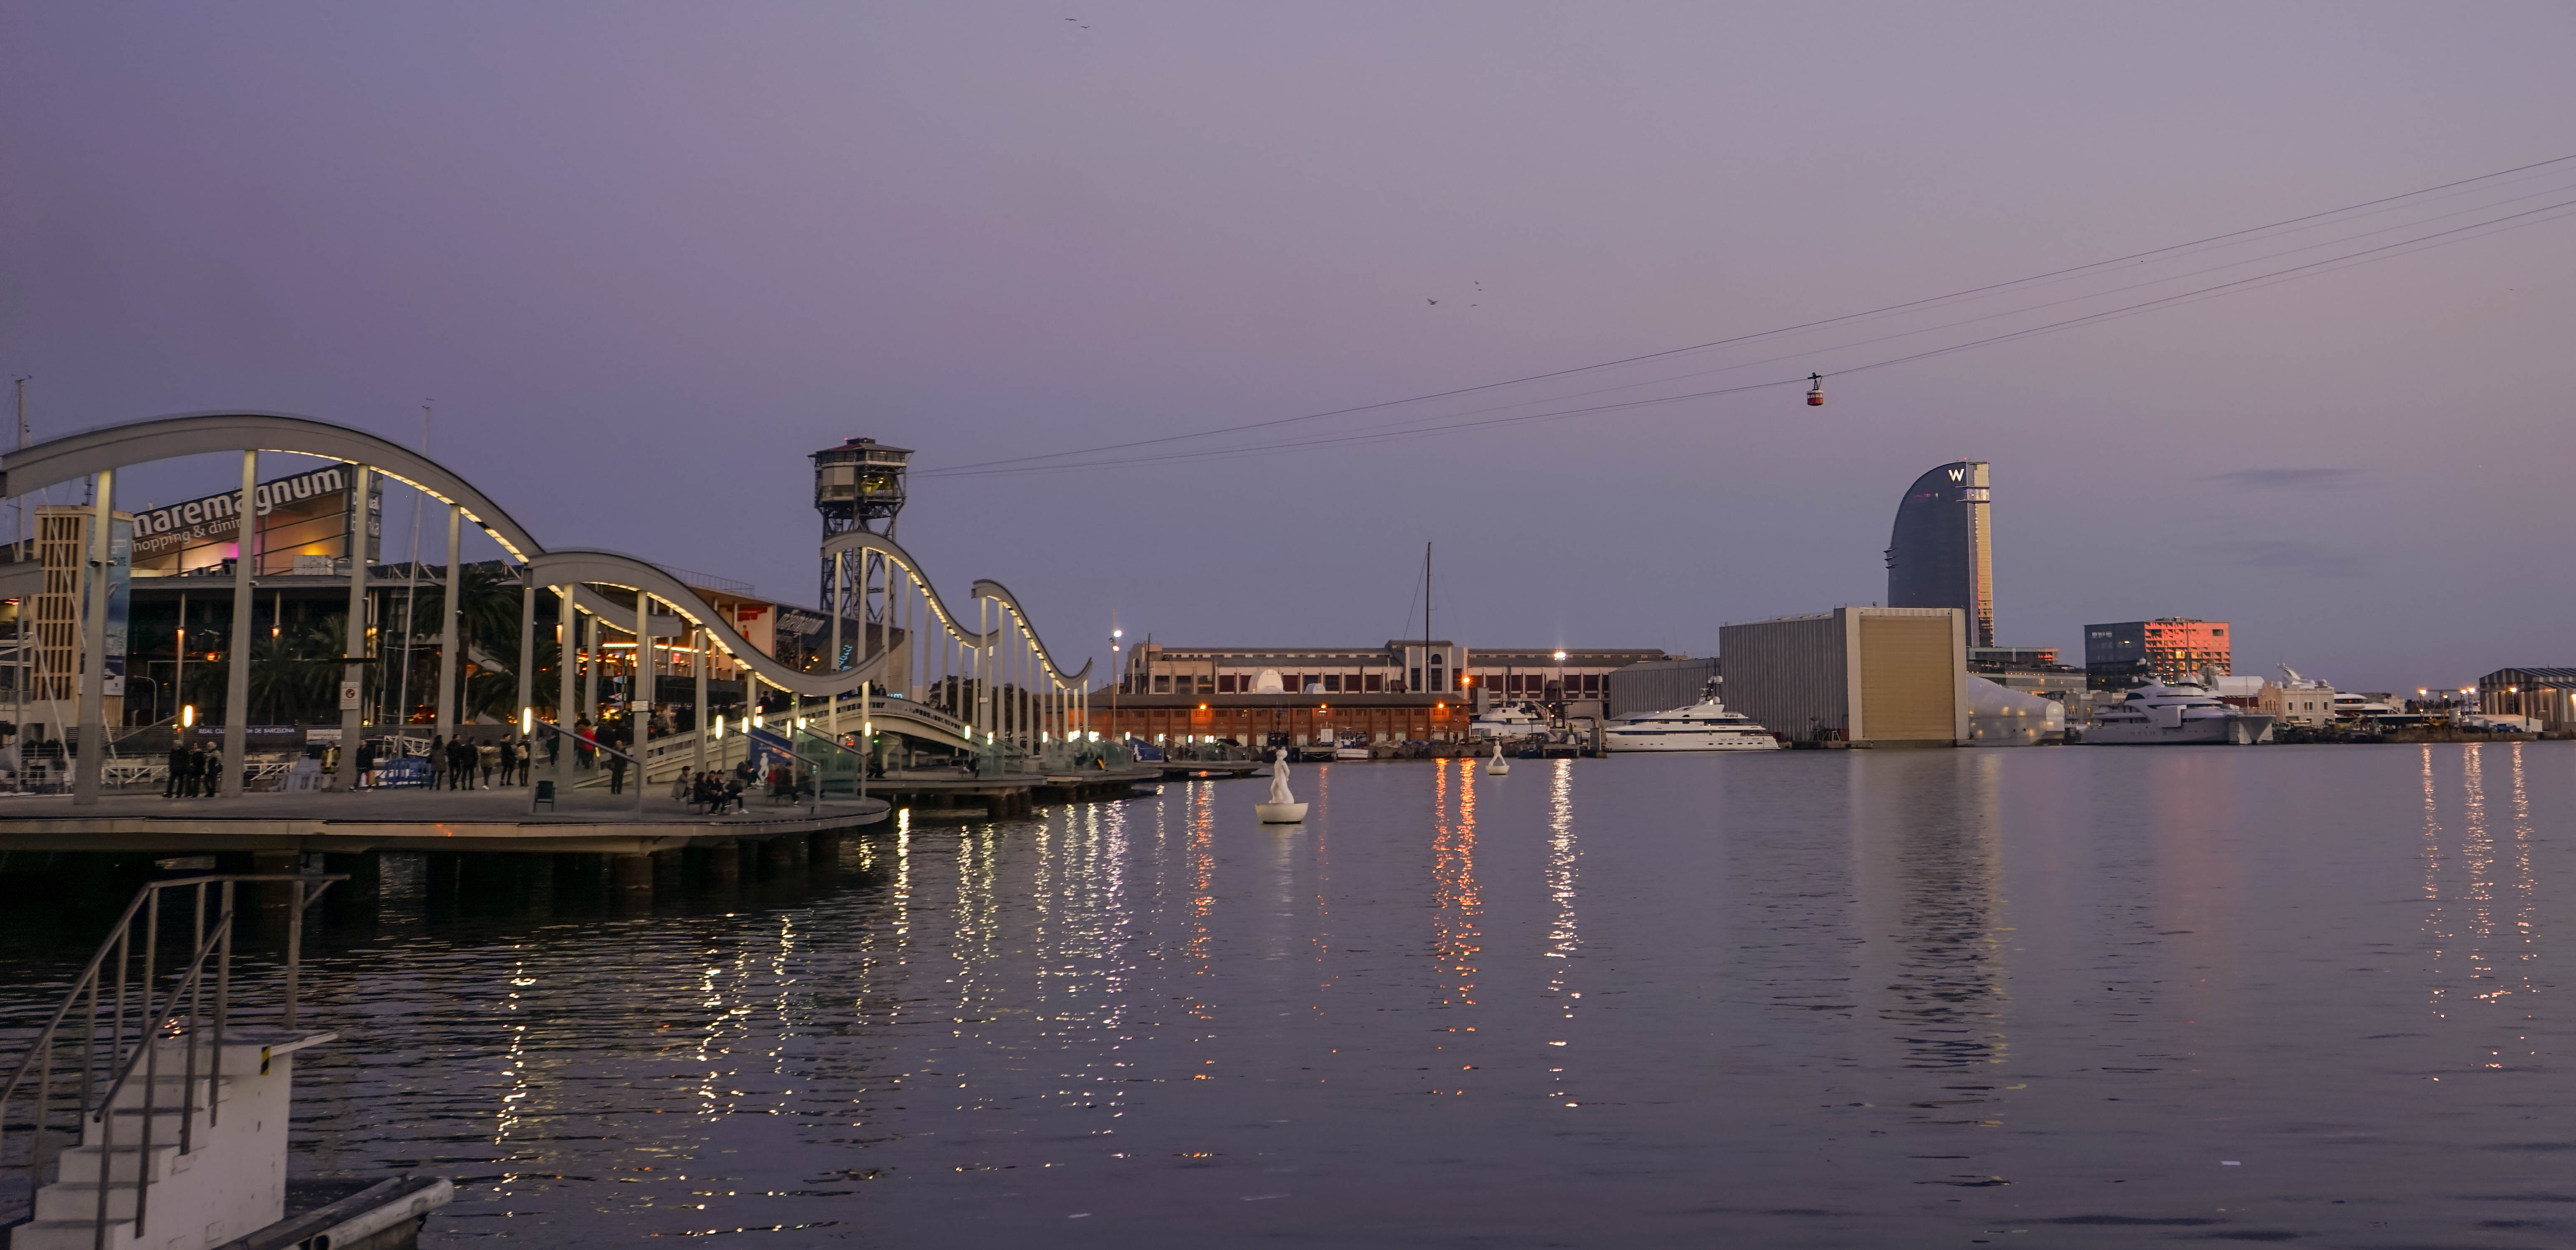
sea, dock, architecture, sunset, bridge, skyline, building, city, river, cityscape, travel, dusk, europe, evening, reflection, vehicle, bay, harbor, marina, port, tourism, barcelona, waterway, spain, catalonia, water front, human settlement